RHEB

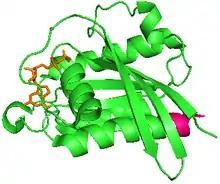

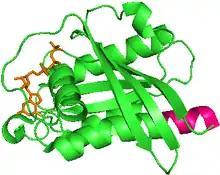
GTP bound to RHEB: GTP is in orange, GTPase region is in green, and hypervariable region in pink.

Rheb is a 21 kDa protein monomer composed of 184 amino acids. The first 169 amino acids by the N-terminus make up the GTPase domain, and the remaining amino acids are part of a hypervariable region ending at the C-terminus in a CAAX motif (C – cysteine, A – aliphatic amino acid, X – C-terminus amino acid).